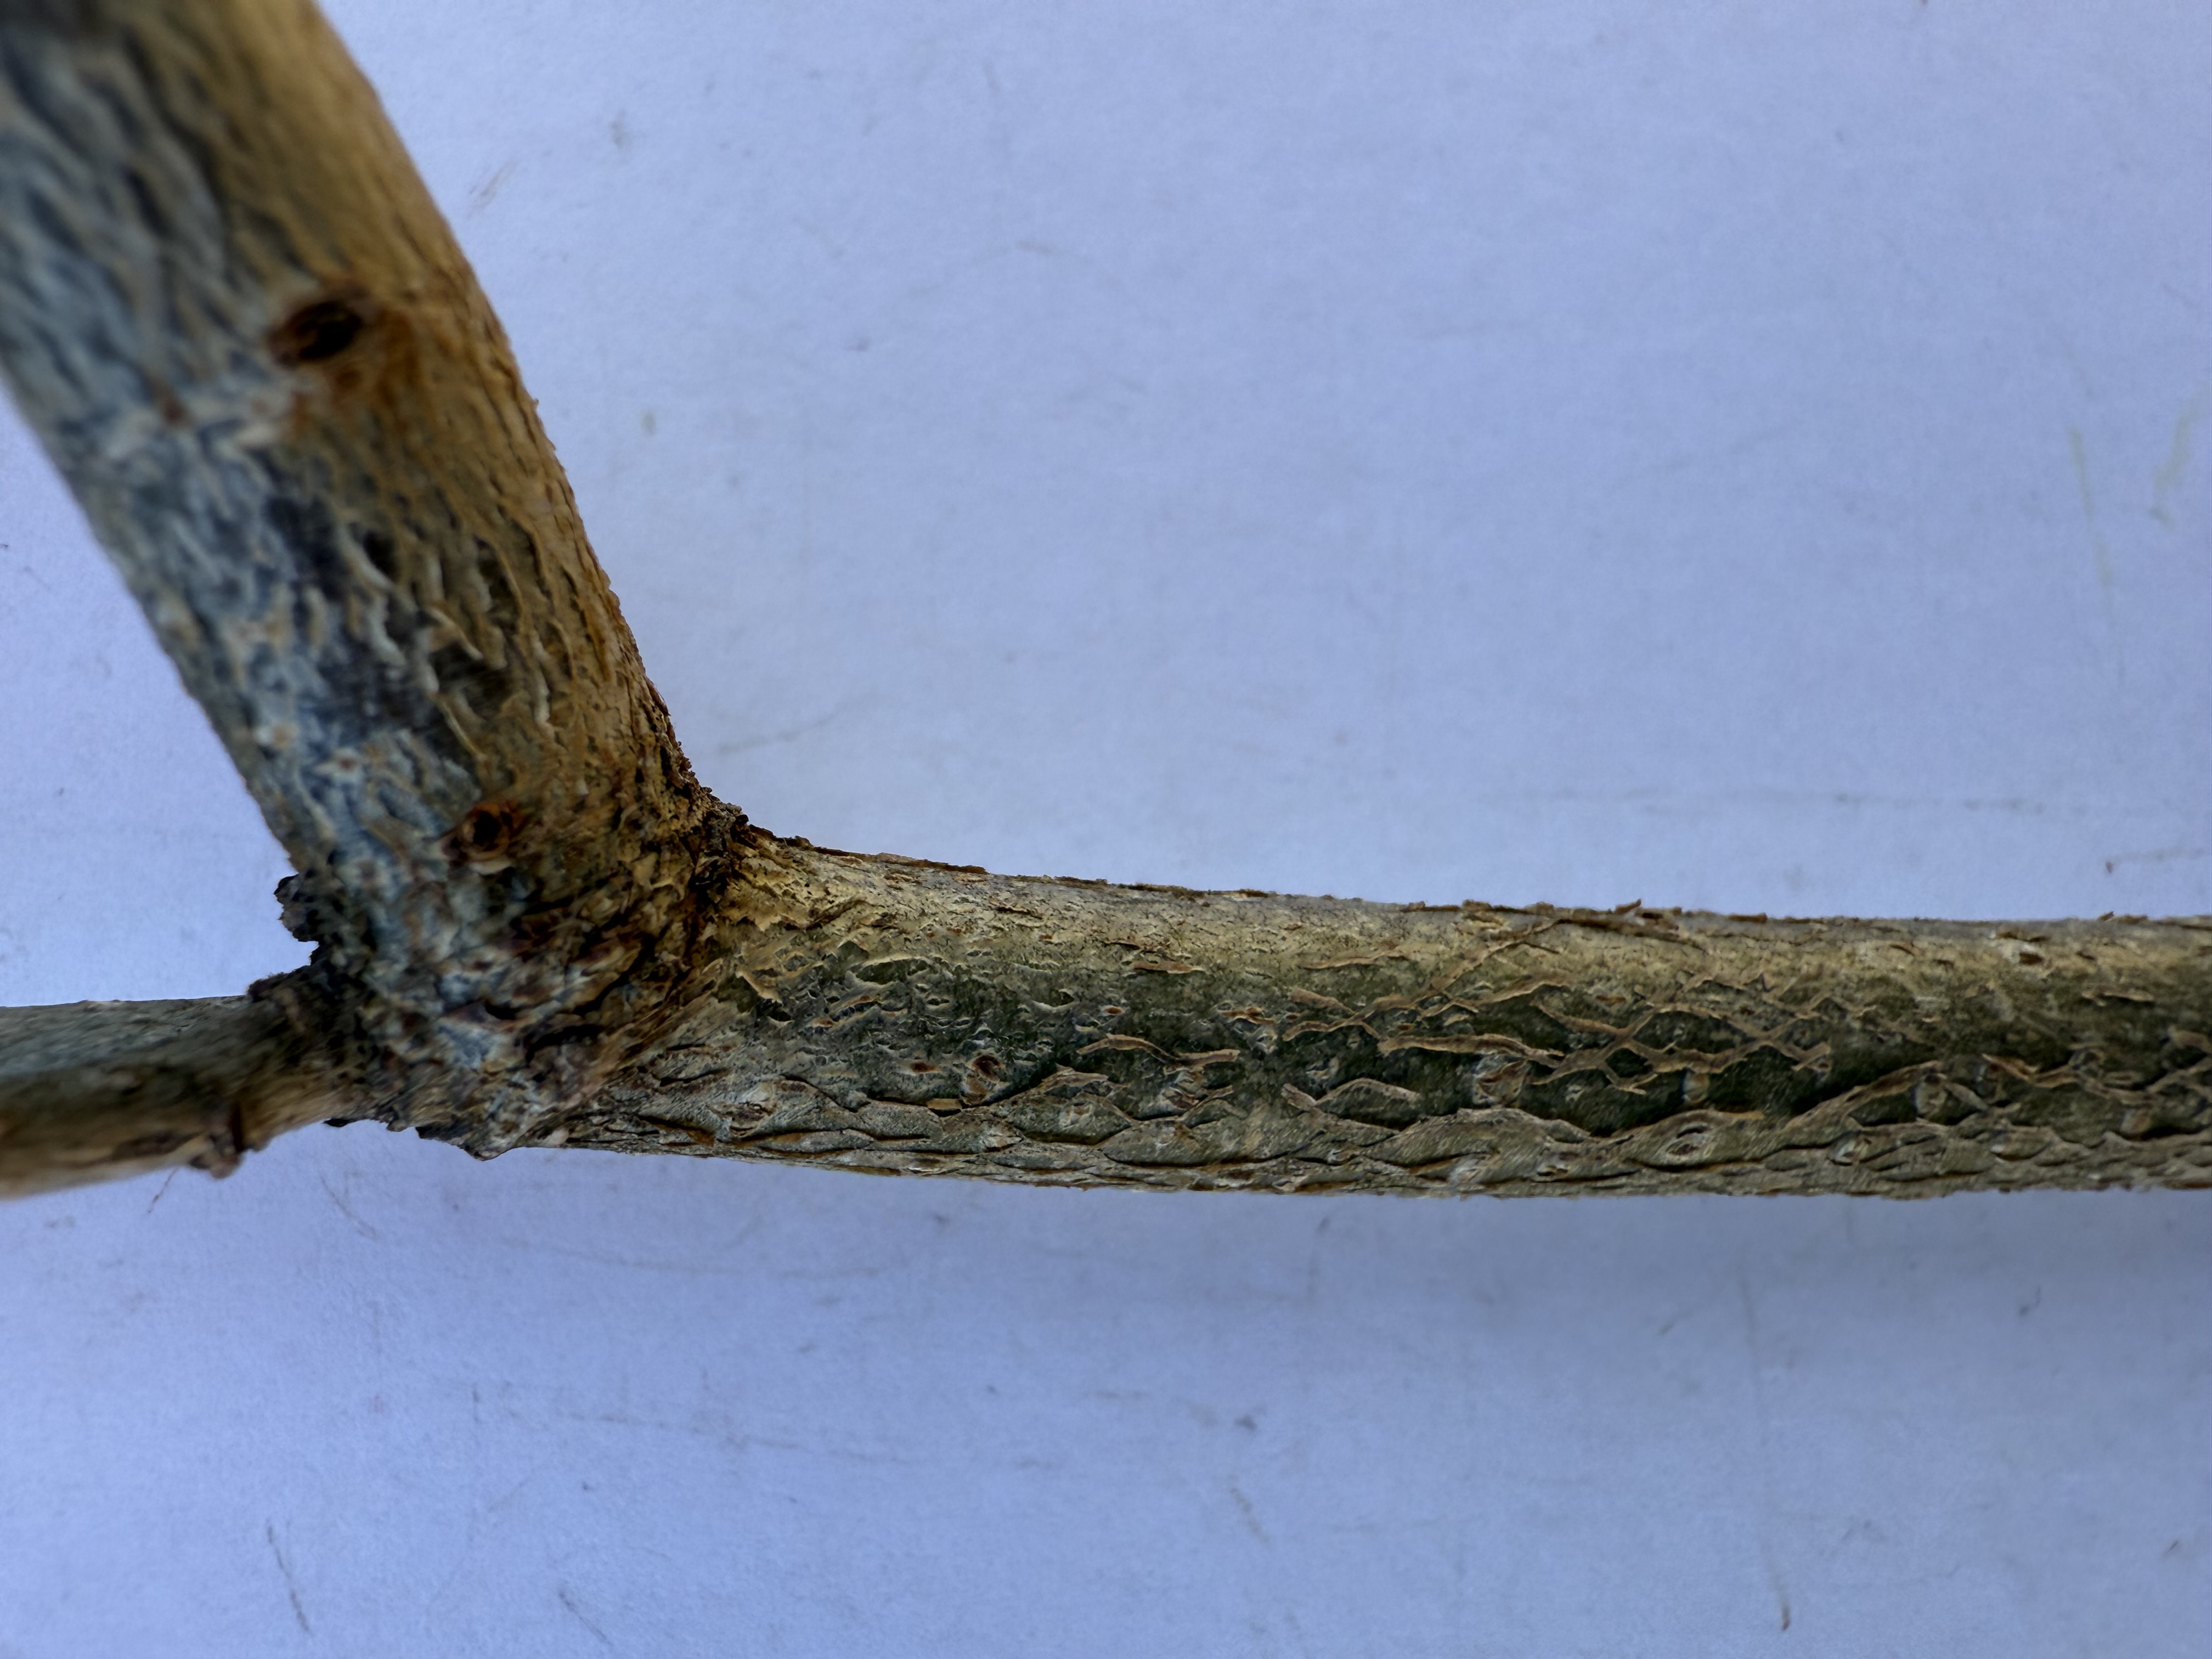
Variety: Hazelnut